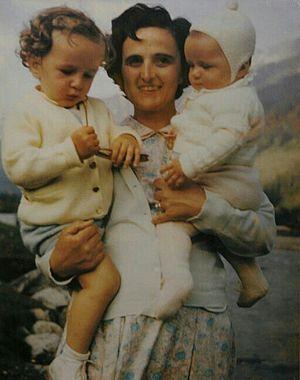
La basilique Saint-Pie X de Lourdes, dans le département français des Hautes-Pyrénées, est une basilique catholique inaugurée, en 1958, lors du centenaire des apparitions de la Vierge Marie à Bernadette Soubirous.
Gianna Beretta Molla, est une femme médecin italienne reconnue comme sainte par l’Église catholique. Elle est morte d’une tumeur à l’utérus après avoir refusé des soins qui auraient entraîné la mort de l’enfant qu’elle portait. Elle a mis au monde une petite fille, Jeanne-Emmanuelle, qui assistera quarante-deux ans plus tard à la canonisation de sa mère.
Le pape Jean-Paul II a canonisé, pendant son pontificat 482 saints, au cours de 52 cérémonies de canonisation, parmi lesquelles 38 se sont déroulées au Vatican et 14 au cours des visites pastorales qu'il a effectuées hors d'Italie. En presque 27 ans de pontificat, Jean-Paul II a quasiment canonisé autant de personnes que durant les cinq derniers siècles.
Cette liste de saints concerne les saints, bienheureux, et vénérables reconnus comme tels par l'Église catholique, ayant vécu au XXᵉ siècle. Sur cette période, l'Église a donné comme modèles évangéliques 152 saints et 2 038 bienheureux.